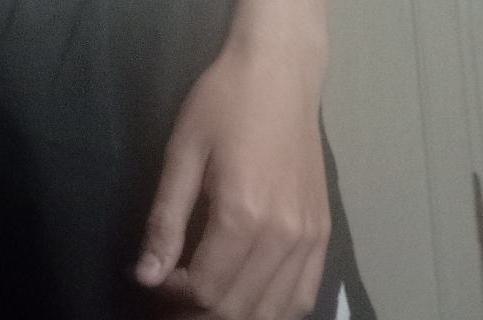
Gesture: no_gesture